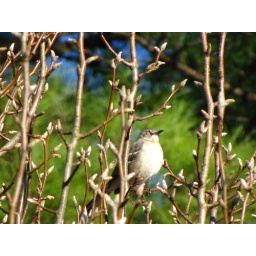
bird in the bradford pear tree